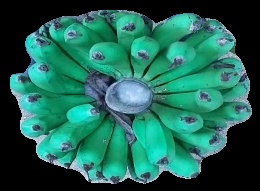
Variety: pachbale
Grade: grade2